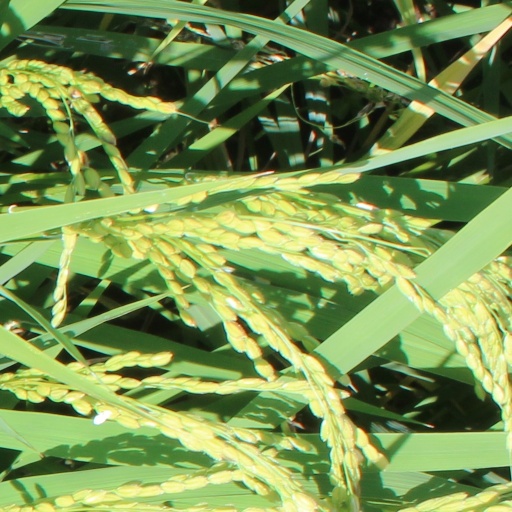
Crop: rice